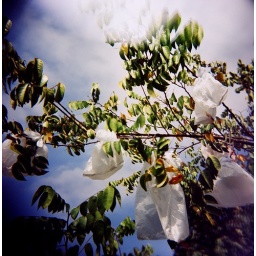
plastic bags are used to wrap the matured starfruits, protecting the from the birdsholga snap in fanling, lunar new year 2009